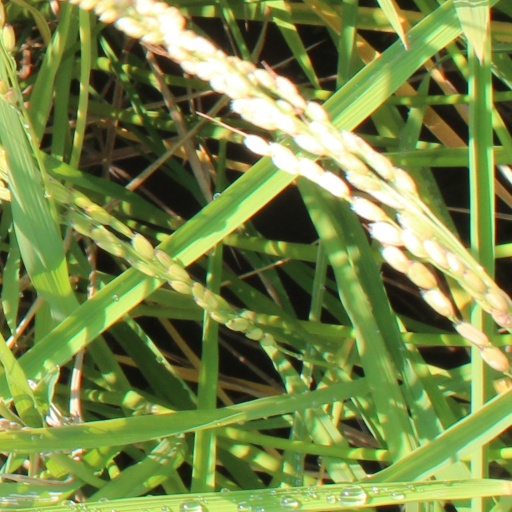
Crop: rice